St Edward's Crown

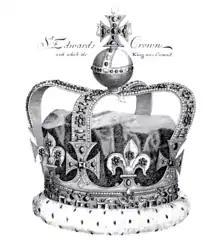
St Edward's Crown as it looked according to Francis Sandford at the English coronation of James II in 1685

The monarchy was restored in 1660, and in preparation for the coronation of Charles II, who had been living in exile abroad, a new St Edward's Crown and a new state crown were ordered from the Royal Goldsmith, Sir Robert Vyner. The new St Edward's Crown was fashioned to closely resemble the medieval crown, with a heavy gold base and clusters of semi-precious stones, but the arches are decidedly Baroque. In the late 20th century, it was assumed to incorporate gold from the original St Edward's Crown, as they are almost identical in weight, and no invoice was produced for the materials in 1661. A crown was also displayed at the lying in state of Oliver Cromwell, Lord Protector of England from 1653 until 1658. On the weight of this evidence, writer and court historian Martin Holmes, in a 1959 paper for "Archaeologia", concluded that in the time of the Interregnum St Edward's Crown was saved from the melting pot and that its gold was used to make a new crown at the Restoration.